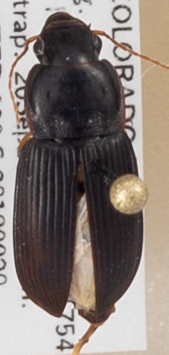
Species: Harpalus pensylvanicus
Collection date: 2018-09-20
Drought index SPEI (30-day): -0.9
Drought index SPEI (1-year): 0.86
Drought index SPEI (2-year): -0.128